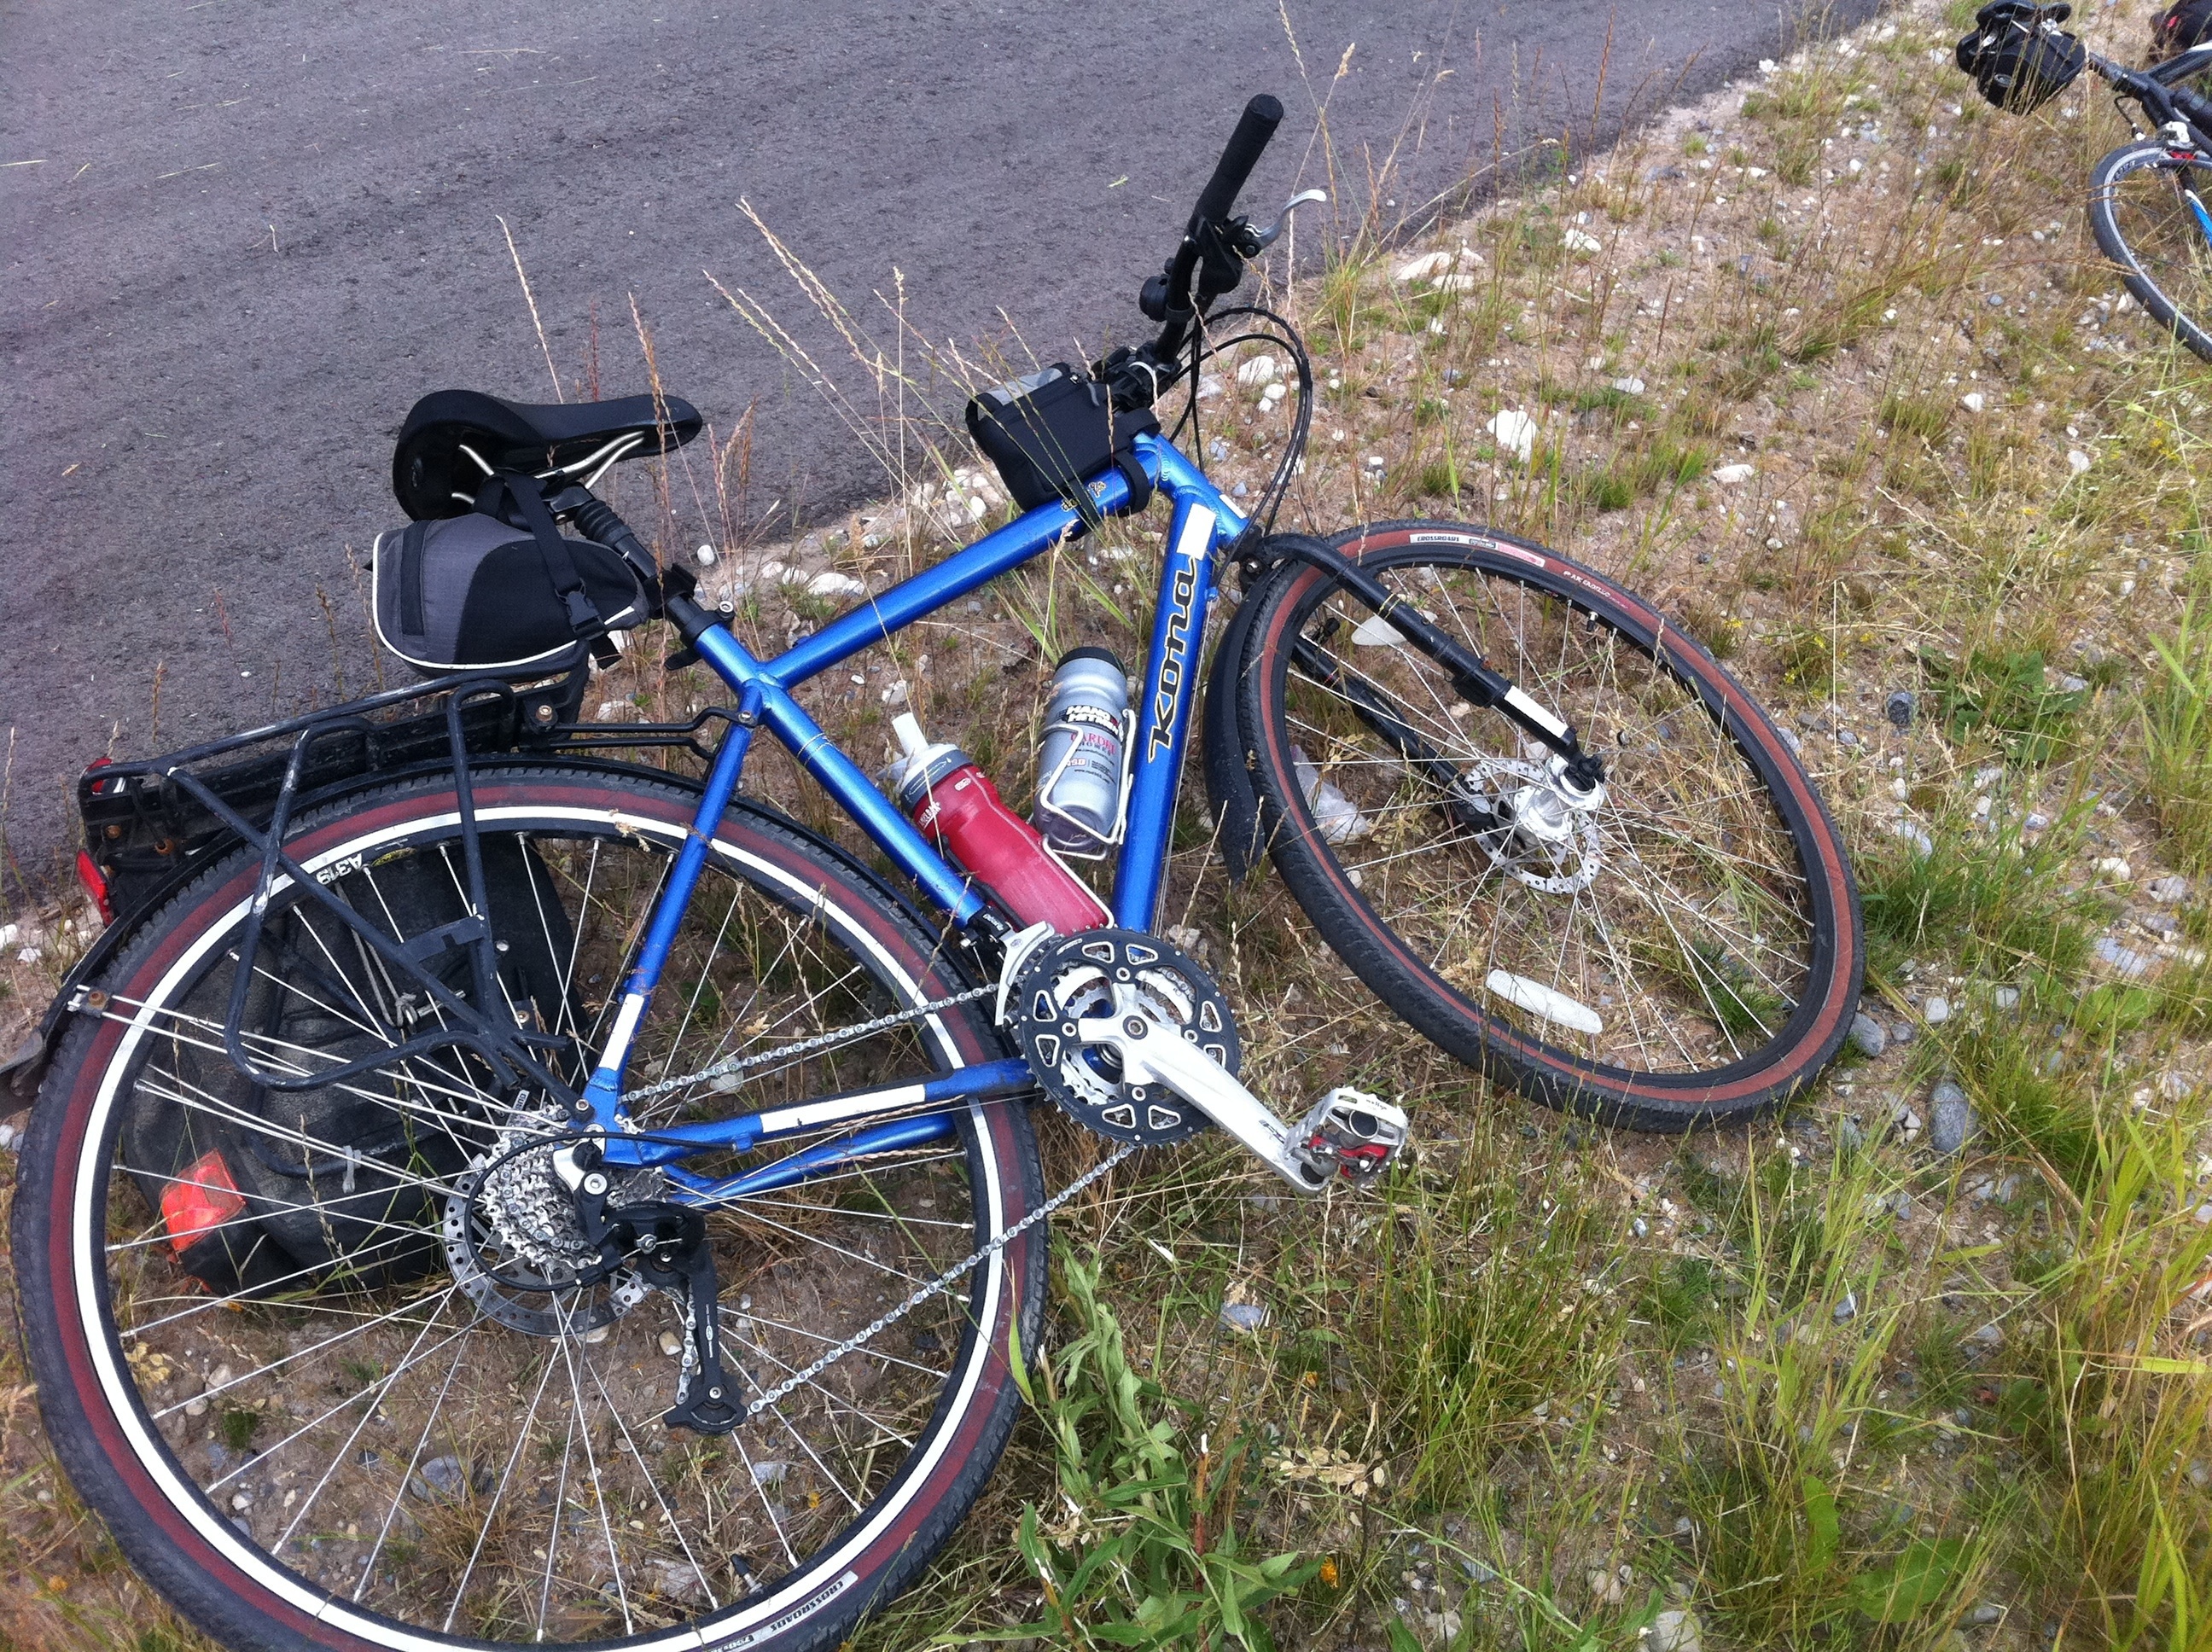
wheel, bicycle, vehicle, sports equipment, mountain bike, cycling, banff, odyssey, freeride, mountain biking, bicycle frame, road cycling, land vehicle, cyclo cross bicycle, cyclo cross, bicycle racing, road bicycle, racing bicycle, hybrid bicycle